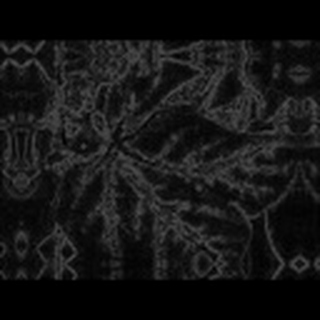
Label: cotton_bacterial_blight